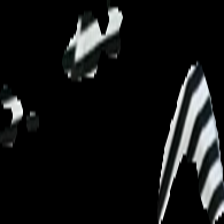
View: front
Type: Tunic
Category: Ladies
Brand: Not in the list
Brand text on label: viveca n
Colors: Black, White
Material: 100% cotton
Pattern: Striped
Cut: Regular
Size: XL
Season: All
Stains: Minor
Smell: Minor
Damage: sned söm
Price range: <50
Recommended usage: Export